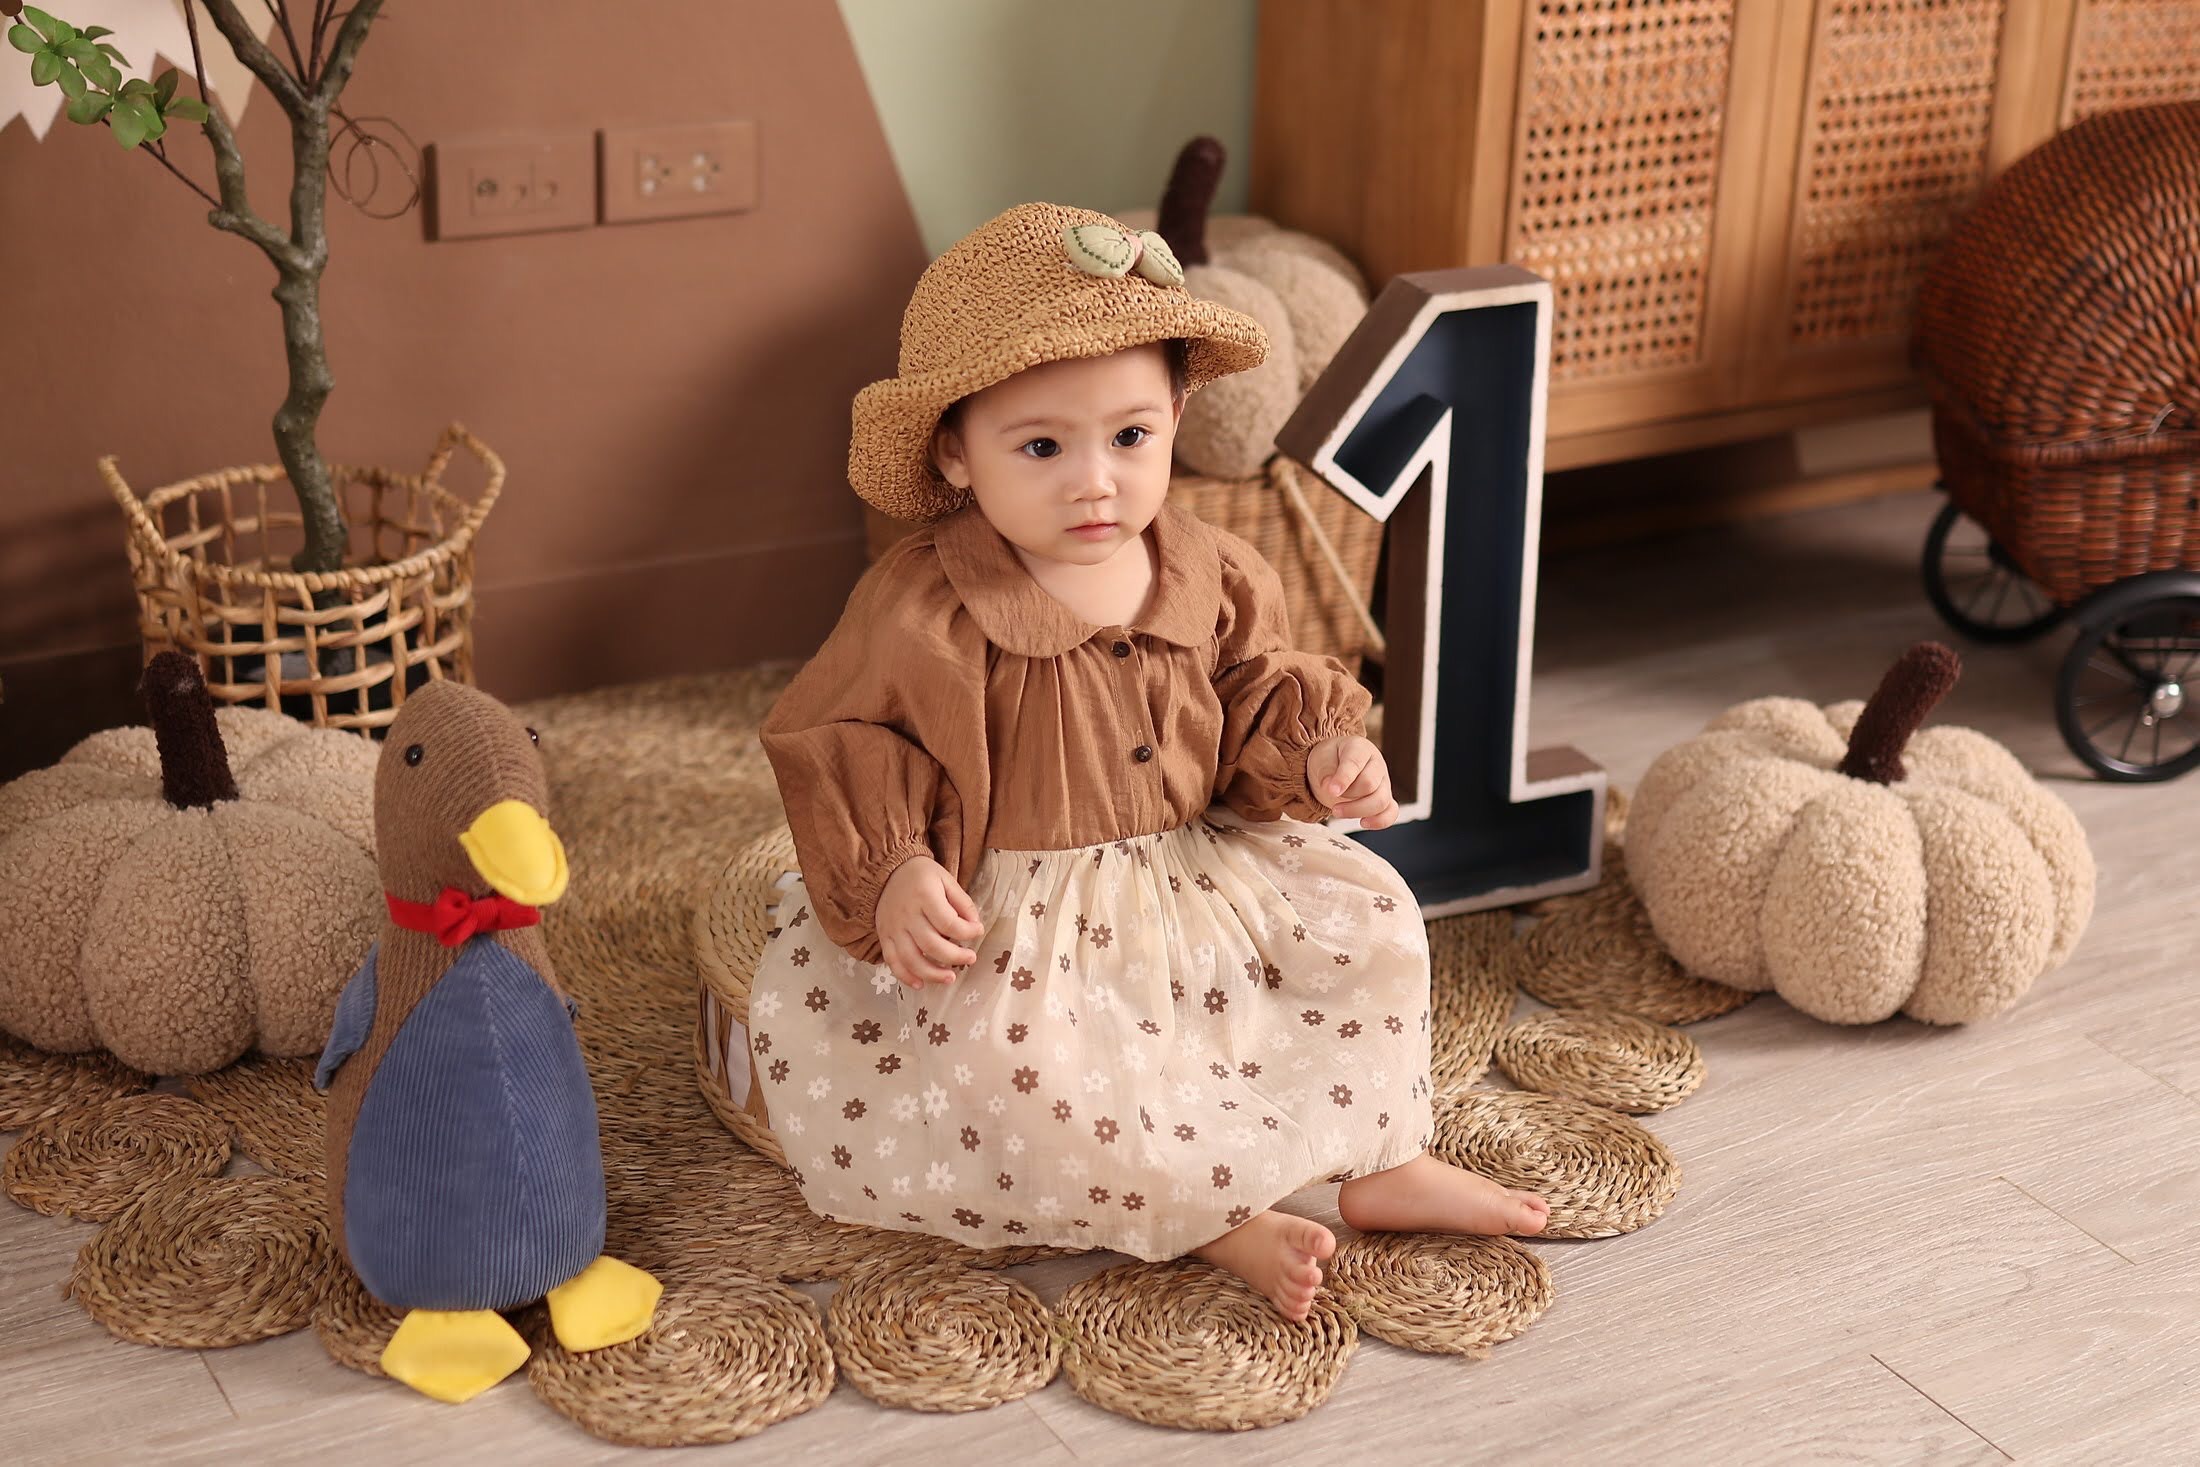
art, hat, wood, textile, headgear, toy, comfort, sun hat, flooring, floor, plant, child, wool, room, toddler, woolen, basket, house, stuffed toy, pattern, sitting, wicker, linens, crochet, pumpkin, plush, fashion accessory, costume hat, cap, fur, craft, play, baby toys, knitting, thread, beanie, carpet, home accessories, fun, vintage clothing, cowboy hat